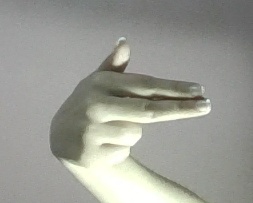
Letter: ghain